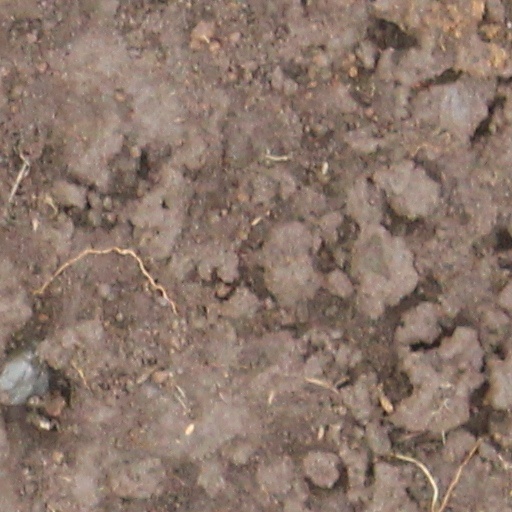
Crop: wheat